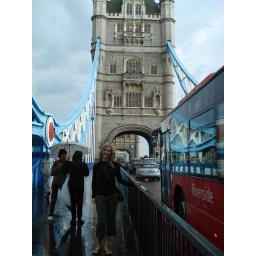
Me on the Tower Bridge, with a big red bus driving by